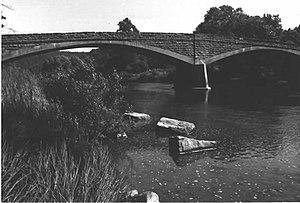
Mahoning Township est un township, situé dans le comté d'Armstrong, en Pennsylvanie, aux États-Unis. En 2010, il comptait une population de 1 425 habitants.